Crazy Couple

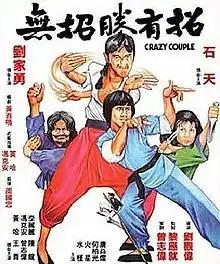
Film poster

Crazy Couple is a 1979 Hong Kong martial arts comedy film directed by Ricky Lau and starring Dean Shek and Lau Ka-yung.